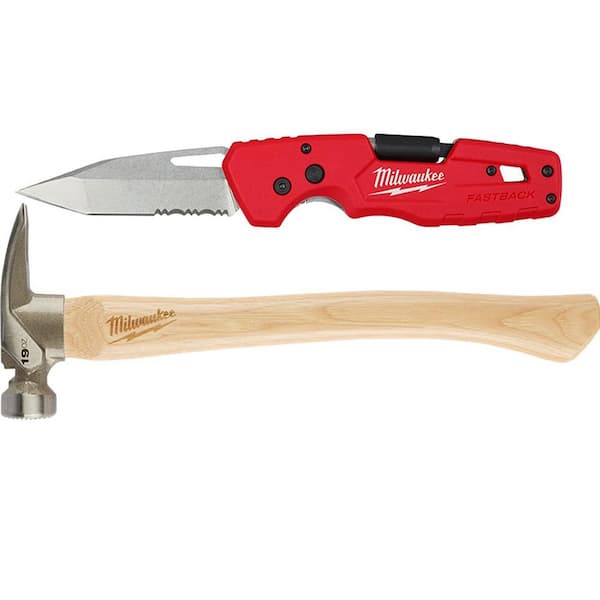
Adjective: sharper
Antonym: blunter